Jade Wiel

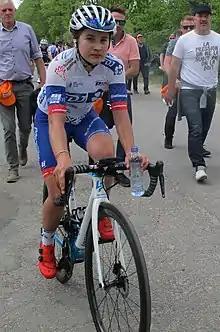
Wiel in 2019

Jade Wiel (born 2 April 2000) is a French professional racing cyclist, who currently rides for UCI Women's WorldTeam . She won the 2019 French National Road Race Championships ahead of Victorie Guilman and Aude Biannic.